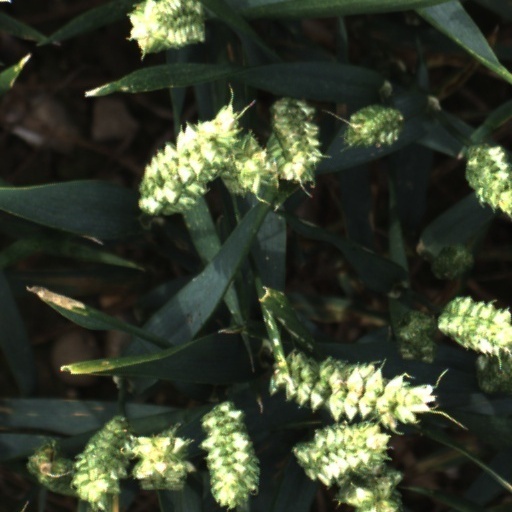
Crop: wheat